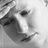
Emotion: sad